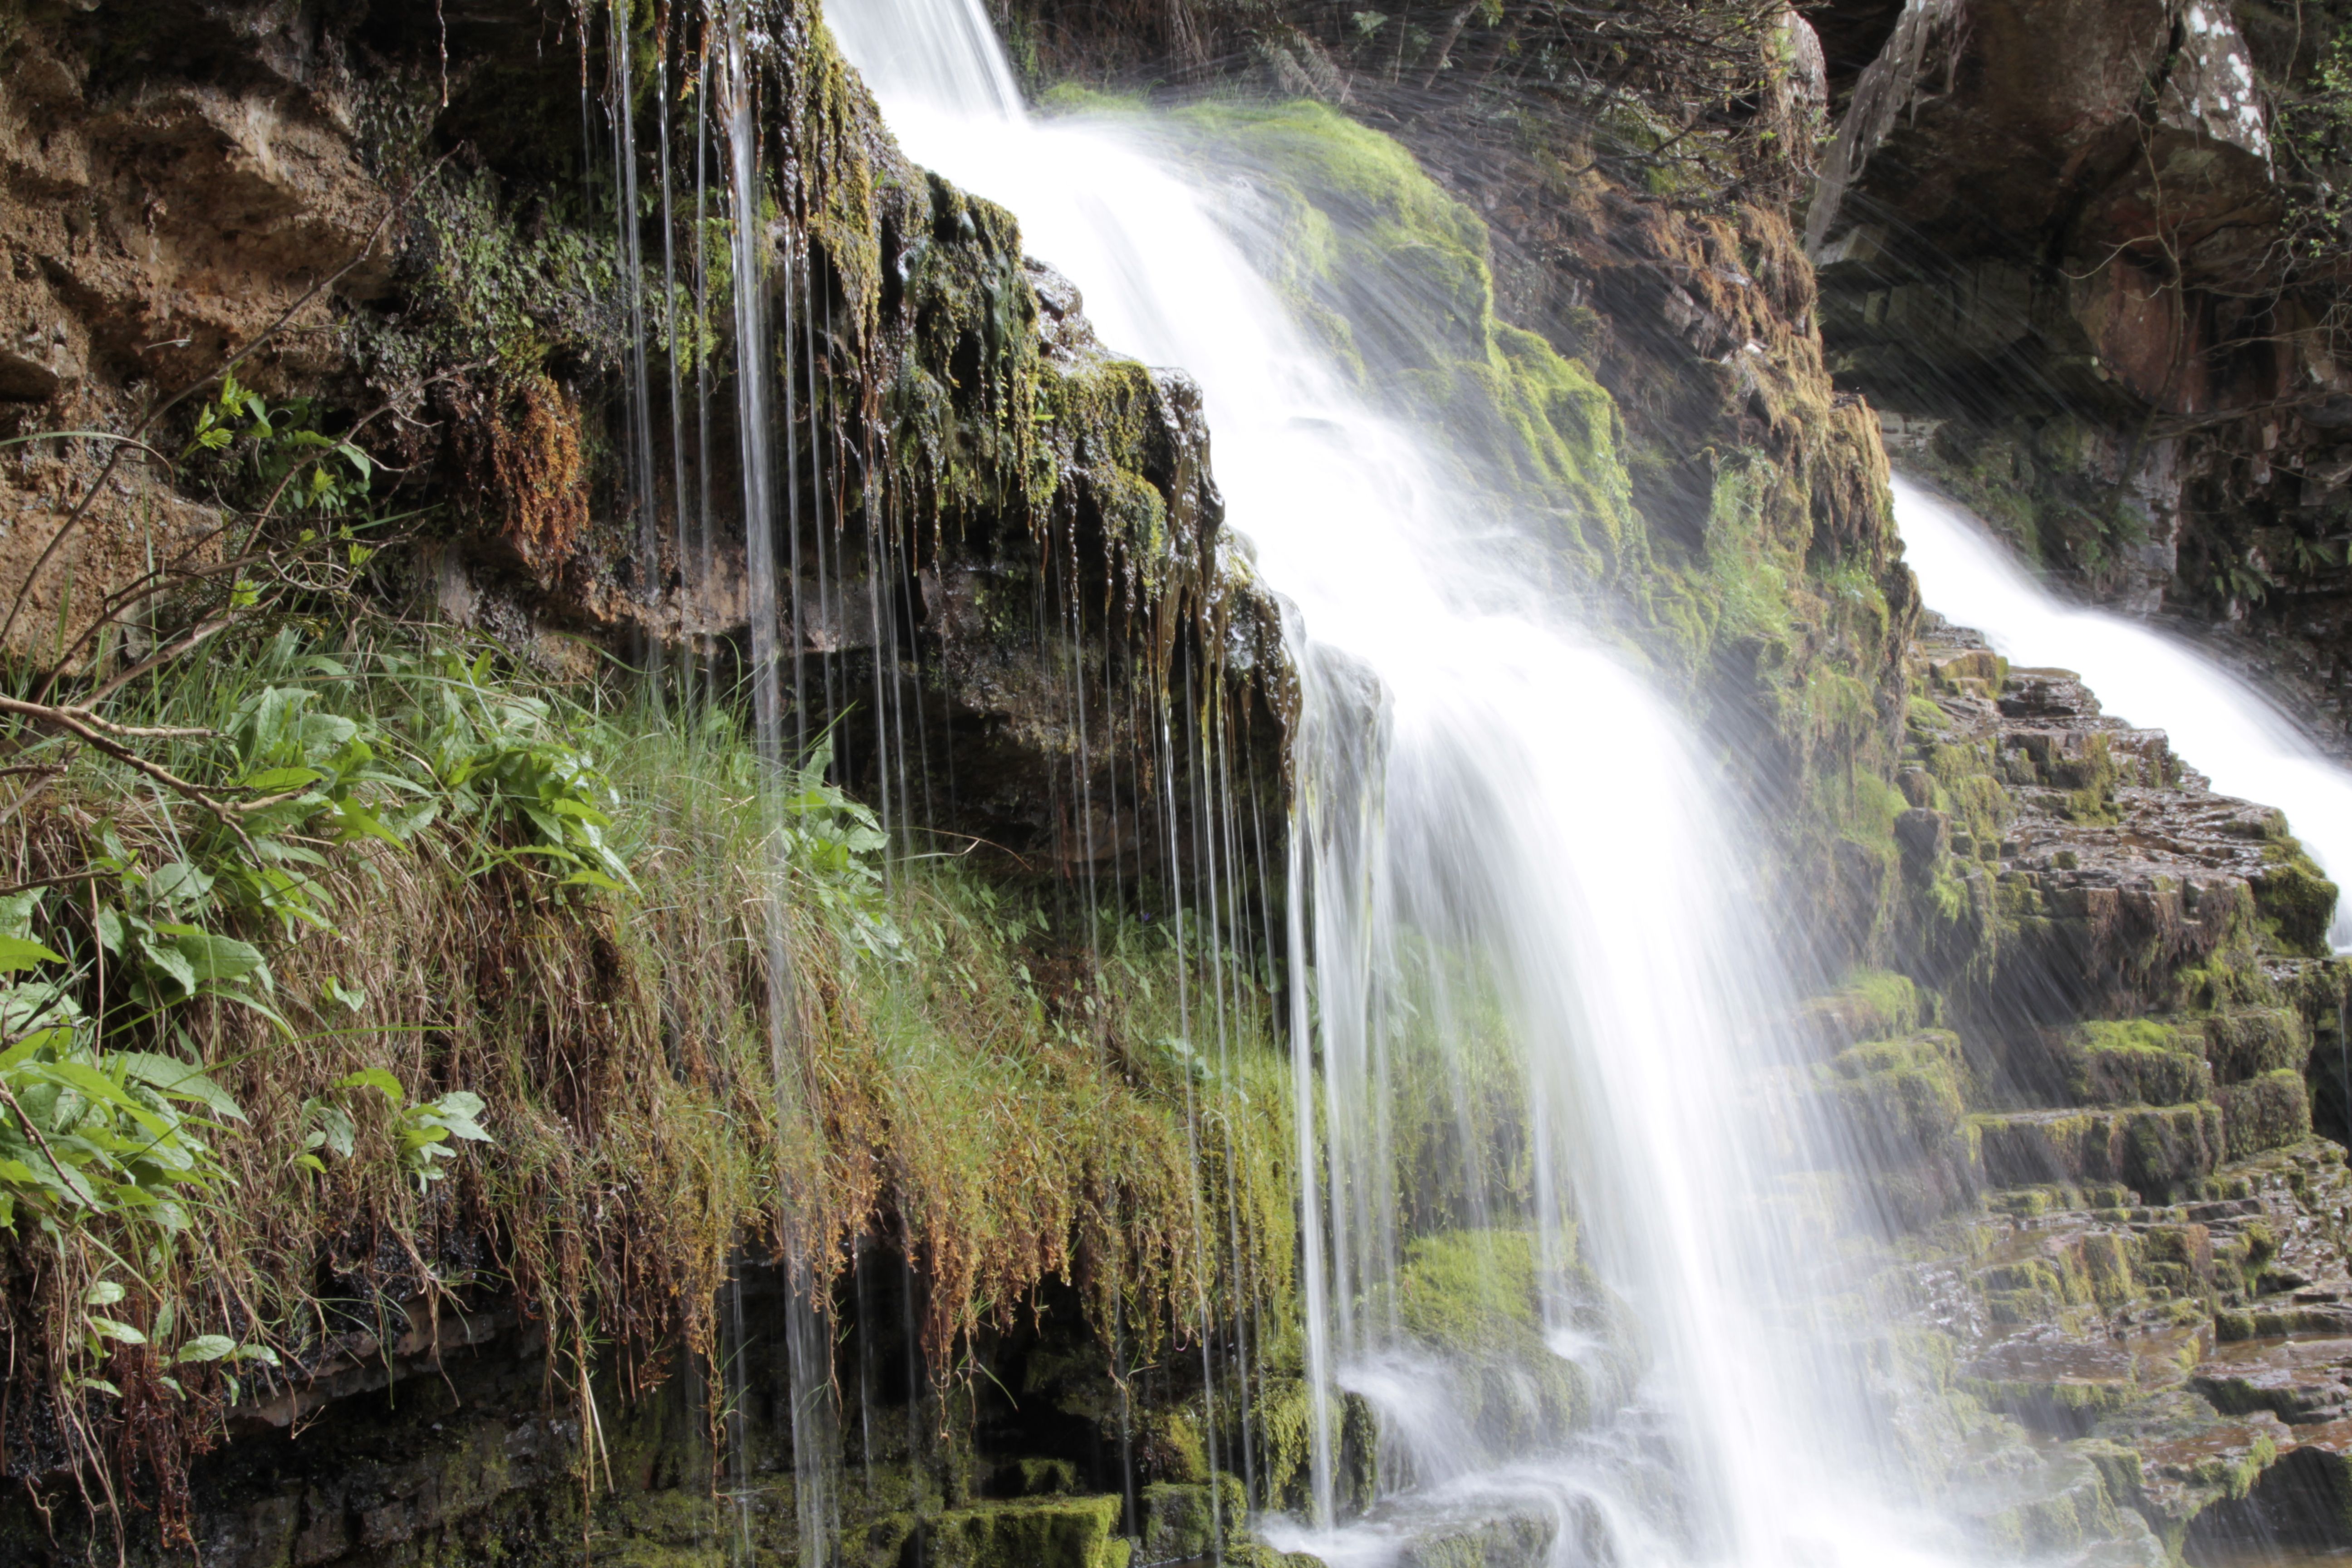
Natural Waterfall.
The image features a natural waterfall cascading down in a green forested area and many rocks covered with grass.
An eye-level shot taken under soft daylight with an earthy greenish color palette gives a sense of calm and peace. The features a natural waterfall cascading down in a green forested area and many rocks covered with grass.
Labels: Nature, Outdoors, Water, Waterfall, Creek, Stream, Scenery
Camera: Canon Canon EOS 7D
Lens: 24.0 - 105.0 mm, Canon EF 24-105mm f/4L IS
Aperture: F20
Exposure: 1/5 sec
ISO: 100
Focal length: 32.0 mm